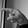
ASL letter: P